Rautaruukki (pusher)

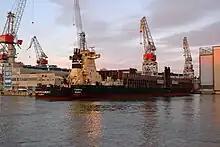
"Rautaruukki" and "Tasku" at Arctech Helsinki Shipyard on 26 June 2011.

In July 2003 a seven-year contract for the transportation of raw materials in the Baltic Sea was signed between JIT-Trans and Aspo Group. As part of the agreement, worth 140 million euros, the ownership and management of the "Finnpusku" system was transferred to ESL Shipping, a subsidiary of the Aspo Group. In February 2011 ESL Shipping signed a new long-term contract with Rautaruukki for the transportation of the raw materials of the steel industry in the Baltic Sea. The pushers and barges of the "Finnpusku" system were docked at Arctech Helsinki Shipyard and modernized by STX Finland Lifecycle Services during the summer of 2011. "Rautaruukki" arrived at Helsinki for modernization in late June and left in early August.